Didgeridoo

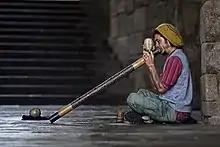
Didgeridoo street player in Spain

A termite-bored didgeridoo has an irregular shape that, overall, usually increases in diameter towards the lower end. This shape means that its resonances occur at frequencies that are not harmonically spaced in frequency. This contrasts with the harmonic spacing of the resonances in a cylindrical plastic pipe, whose resonant frequencies fall in the ratio 1:3:5 etc. The second resonance of a didgeridoo (the note sounded by overblowing) is usually around an 11th higher than the fundamental frequency (a frequency ratio of 8:3).